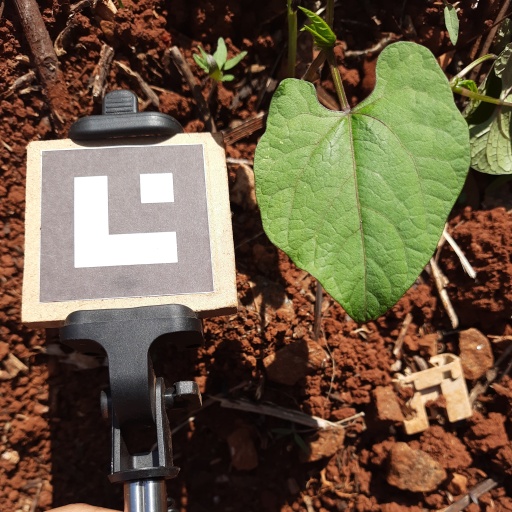
Observations: wavy surface, no eating holes, under sunlight, insect on surface